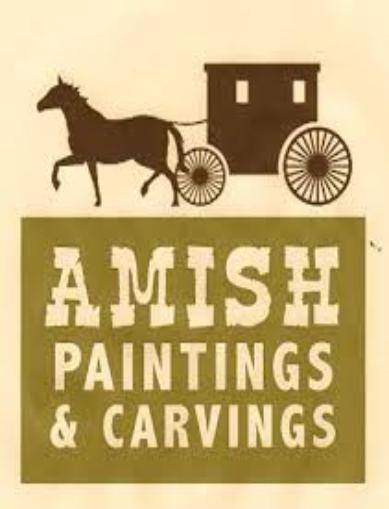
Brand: amish
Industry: Necessities